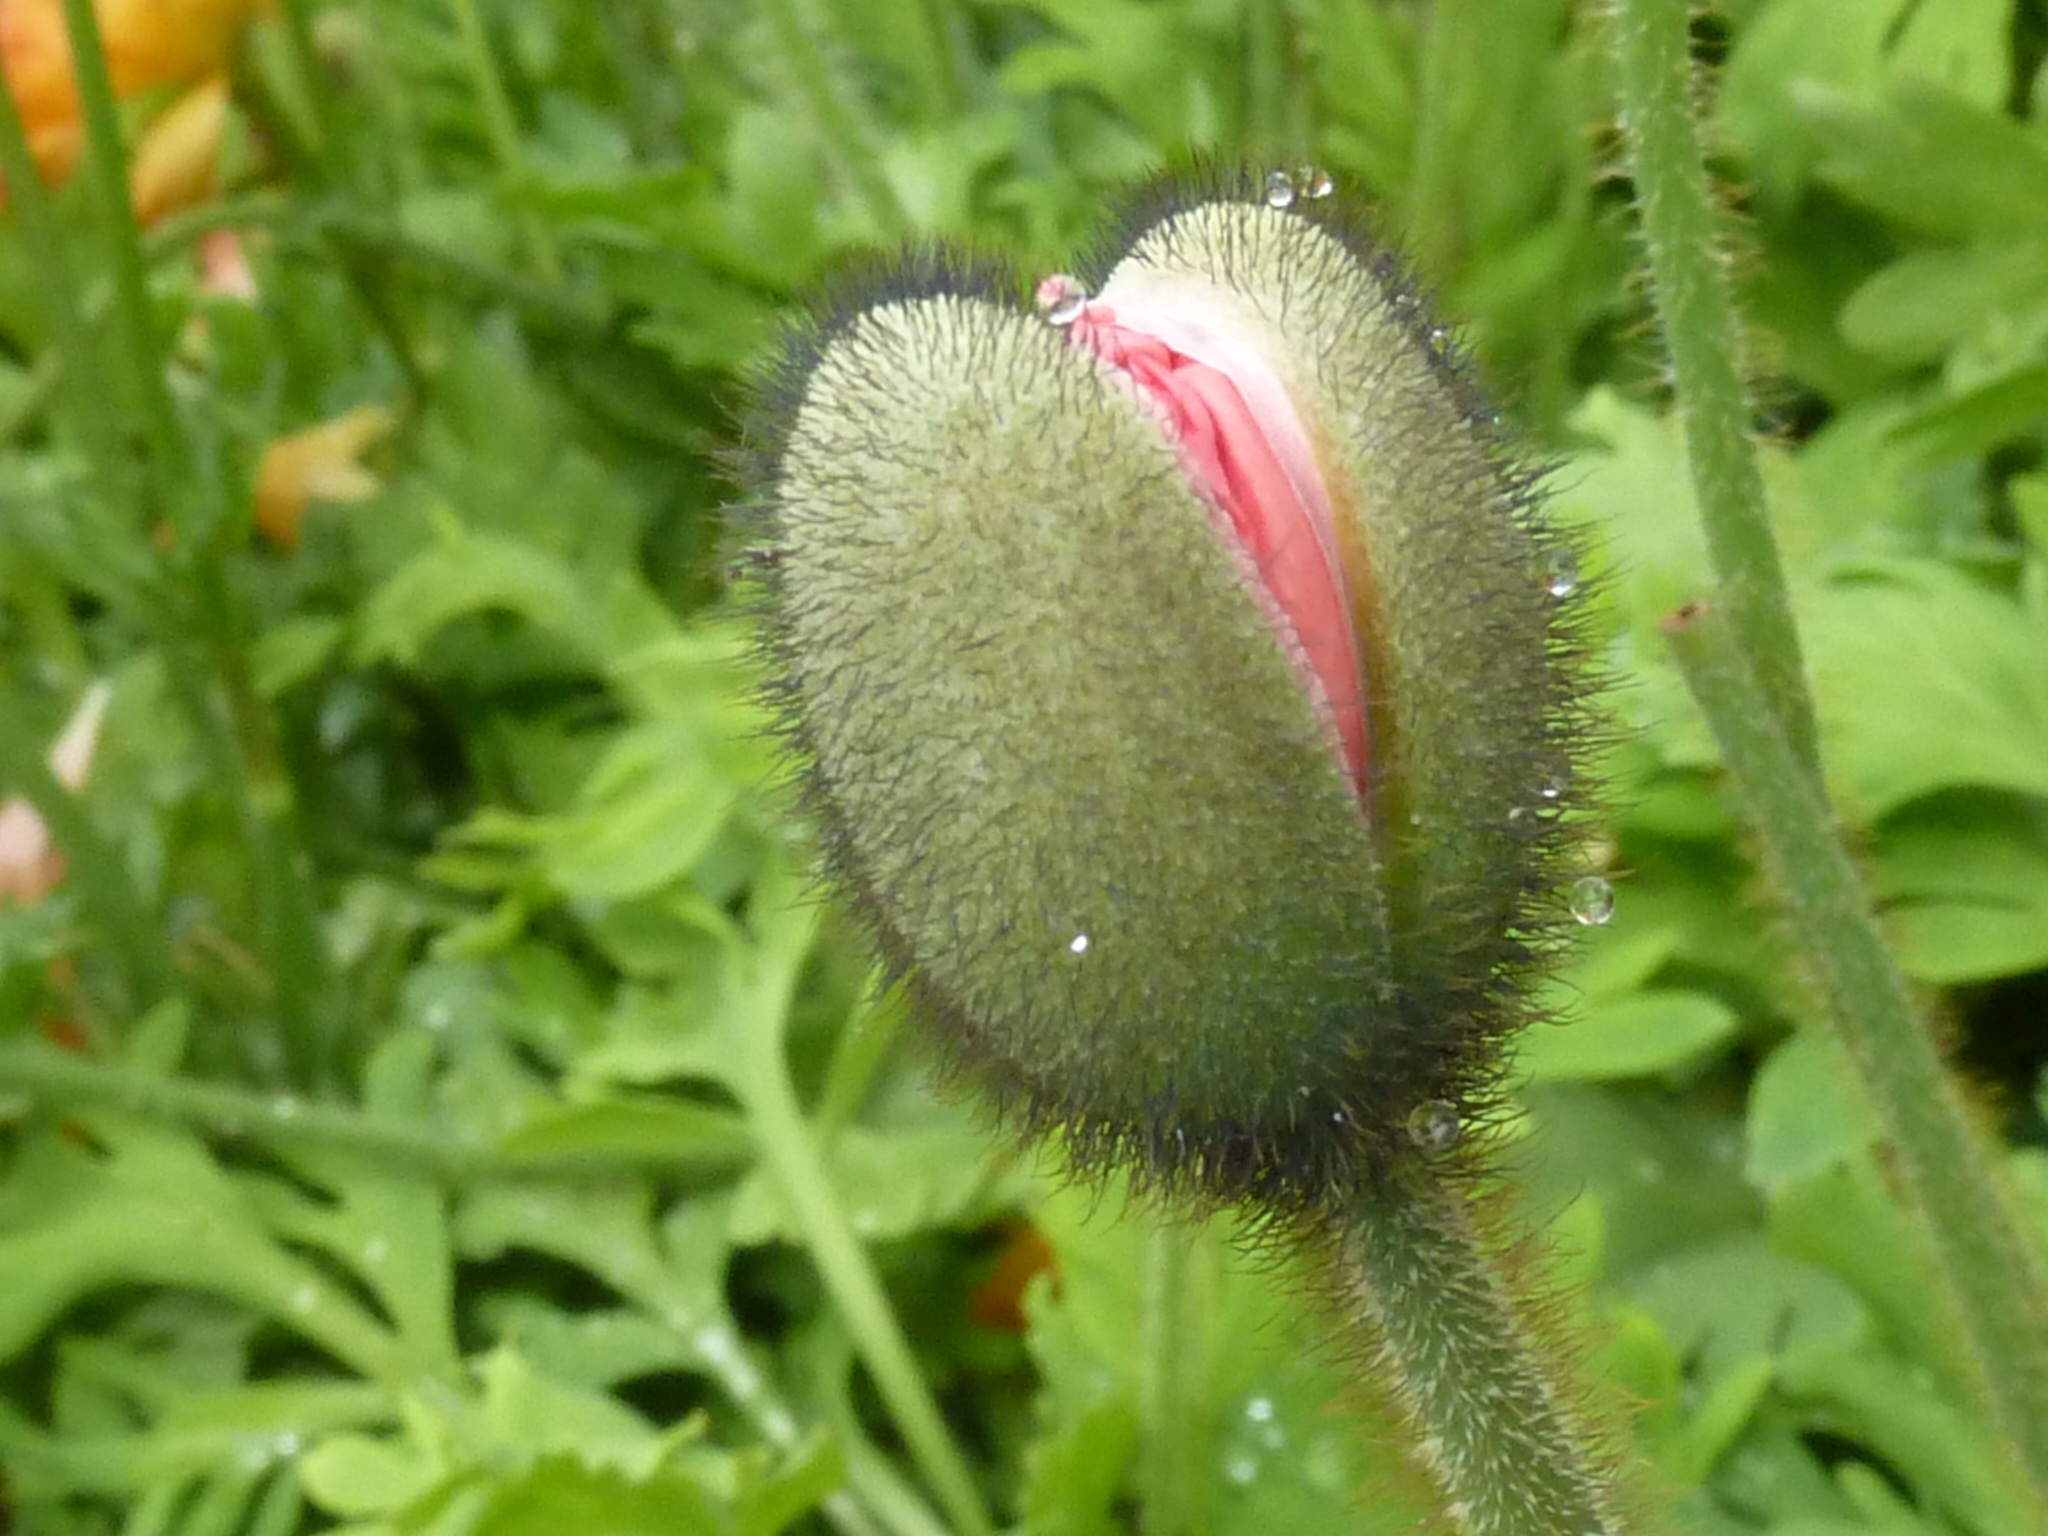
plant, flower, bloom, spring, pink, flora, red poppy, poppy, bud, anemone, bursting, flowering plant, flower bud, mohngewaechs, poppy bud, poppy family